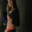
Label: woman